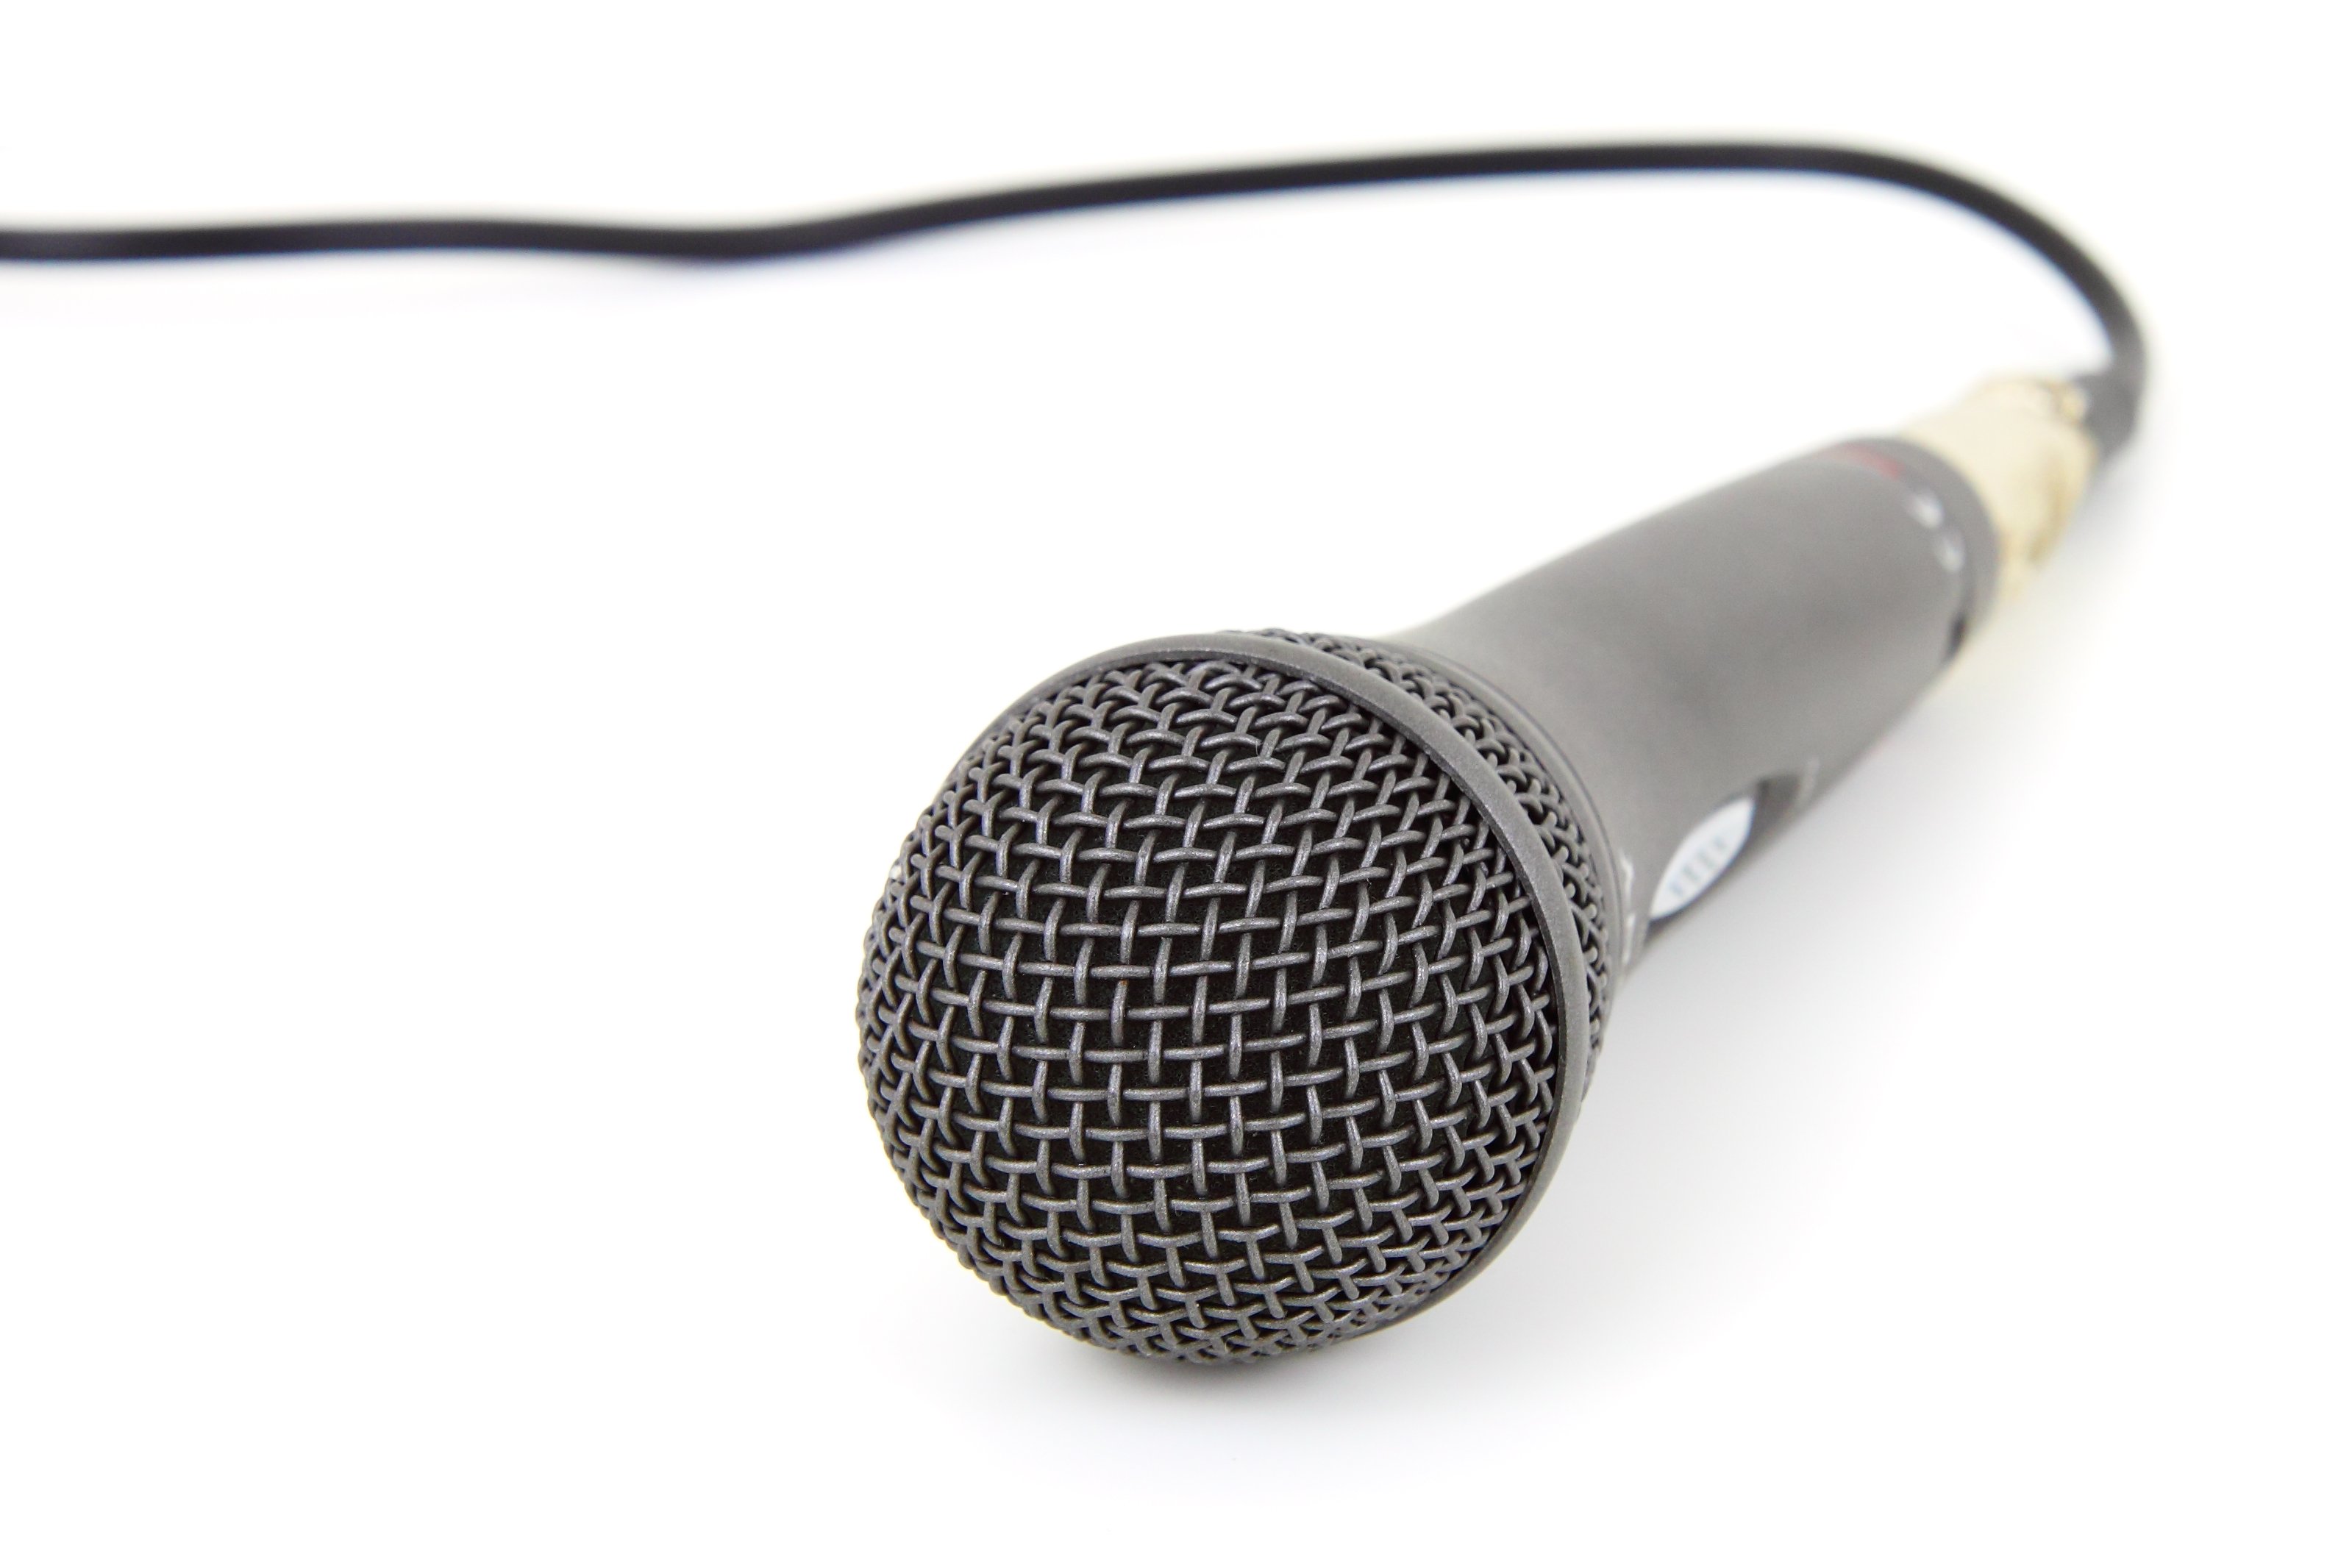
music, technology, isolated, equipment, microphone, mic, studio, communication, radio, sing, stereo, karaoke, pop, audio, musical, media, sound, voice, audio equipment, electronic device